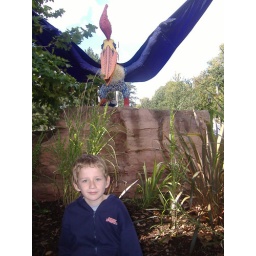
Oh no! Charlie is about to be eaten by a pterodactyl. As if a boy eating shark wasn't bad enough!